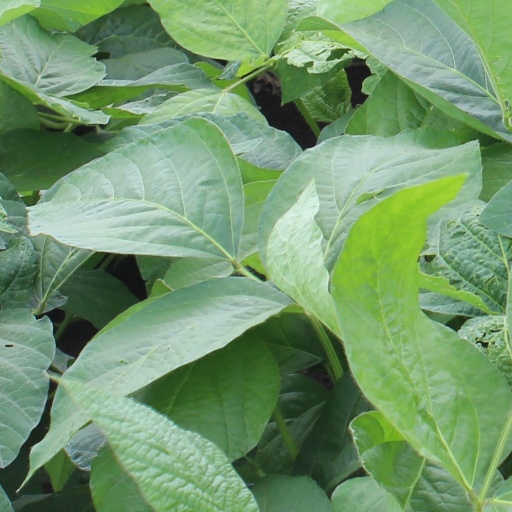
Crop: soybean